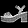
Label: Sandal